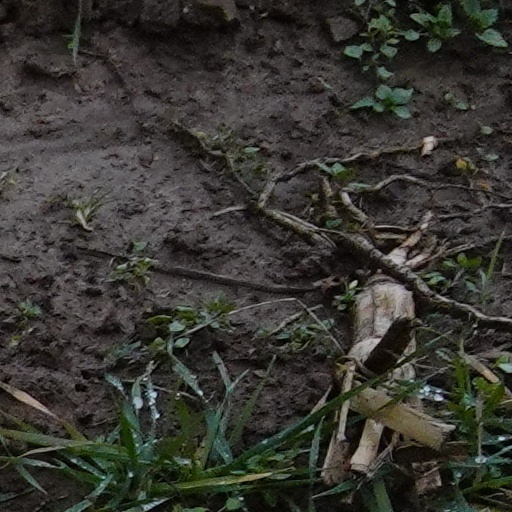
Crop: wheat